Church of the Resurrection (Manhattan)

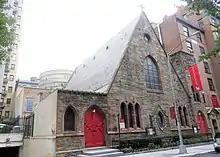
South (front) facade, 2008

The Church of the Resurrection, located at 119 East 74th Street, Manhattan, New York City, is a parish of the Episcopal Diocese of New York in the Episcopal Church. It is the oldest church structure on the Upper East Side.